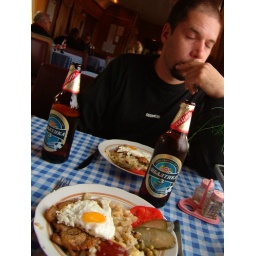
The usual meal in the Russian restaurant car consisting of a plate of grease and Baltika beer.